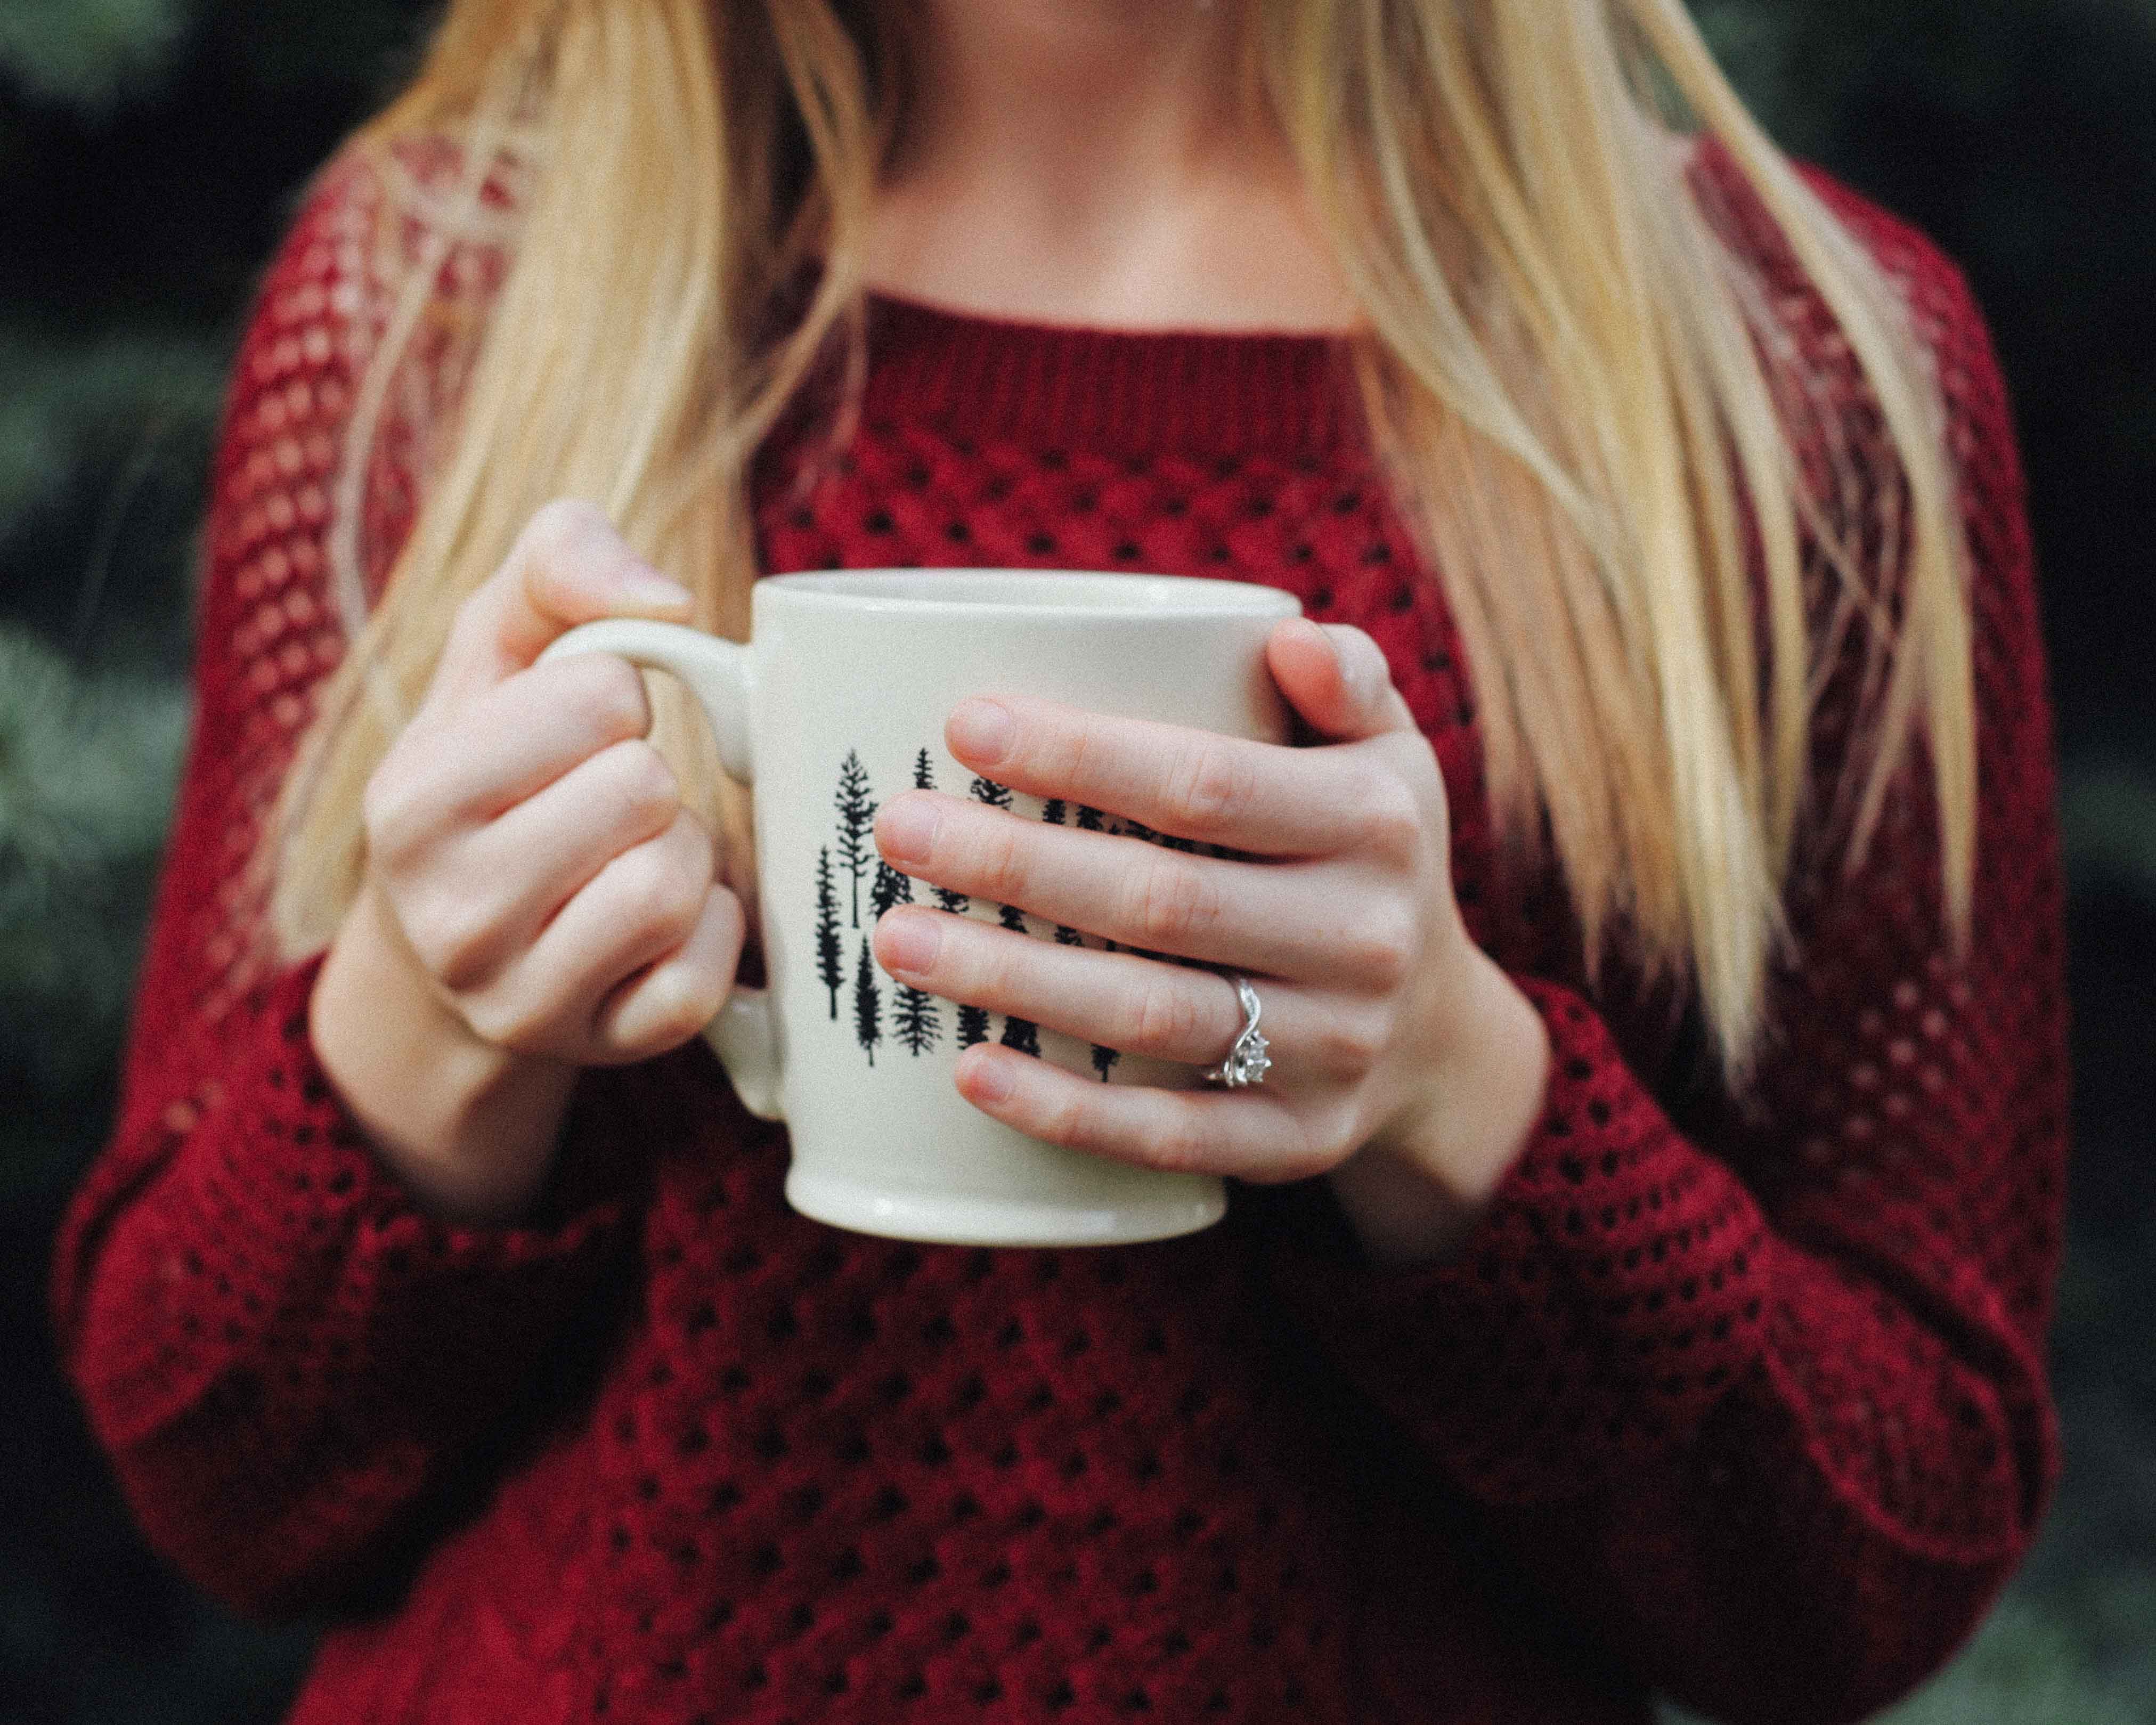
hand, girl, photography, finger, red, nail, lip, smile, long hair, blond, human hair color